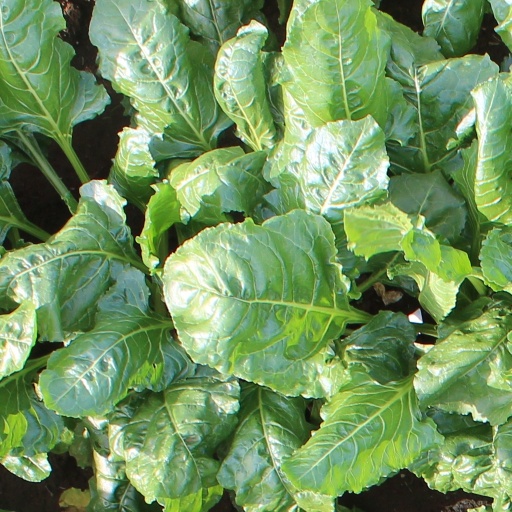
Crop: sugar beet